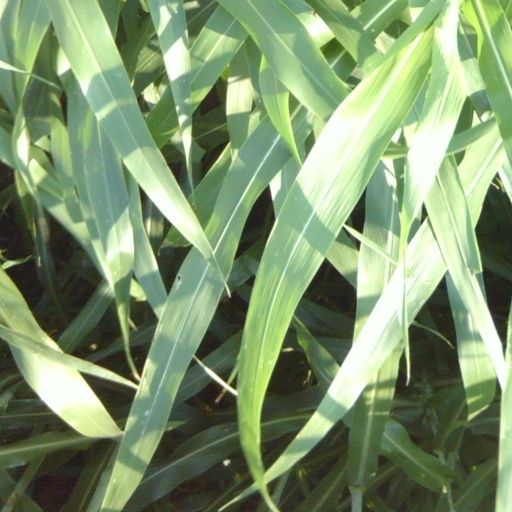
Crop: sorghum